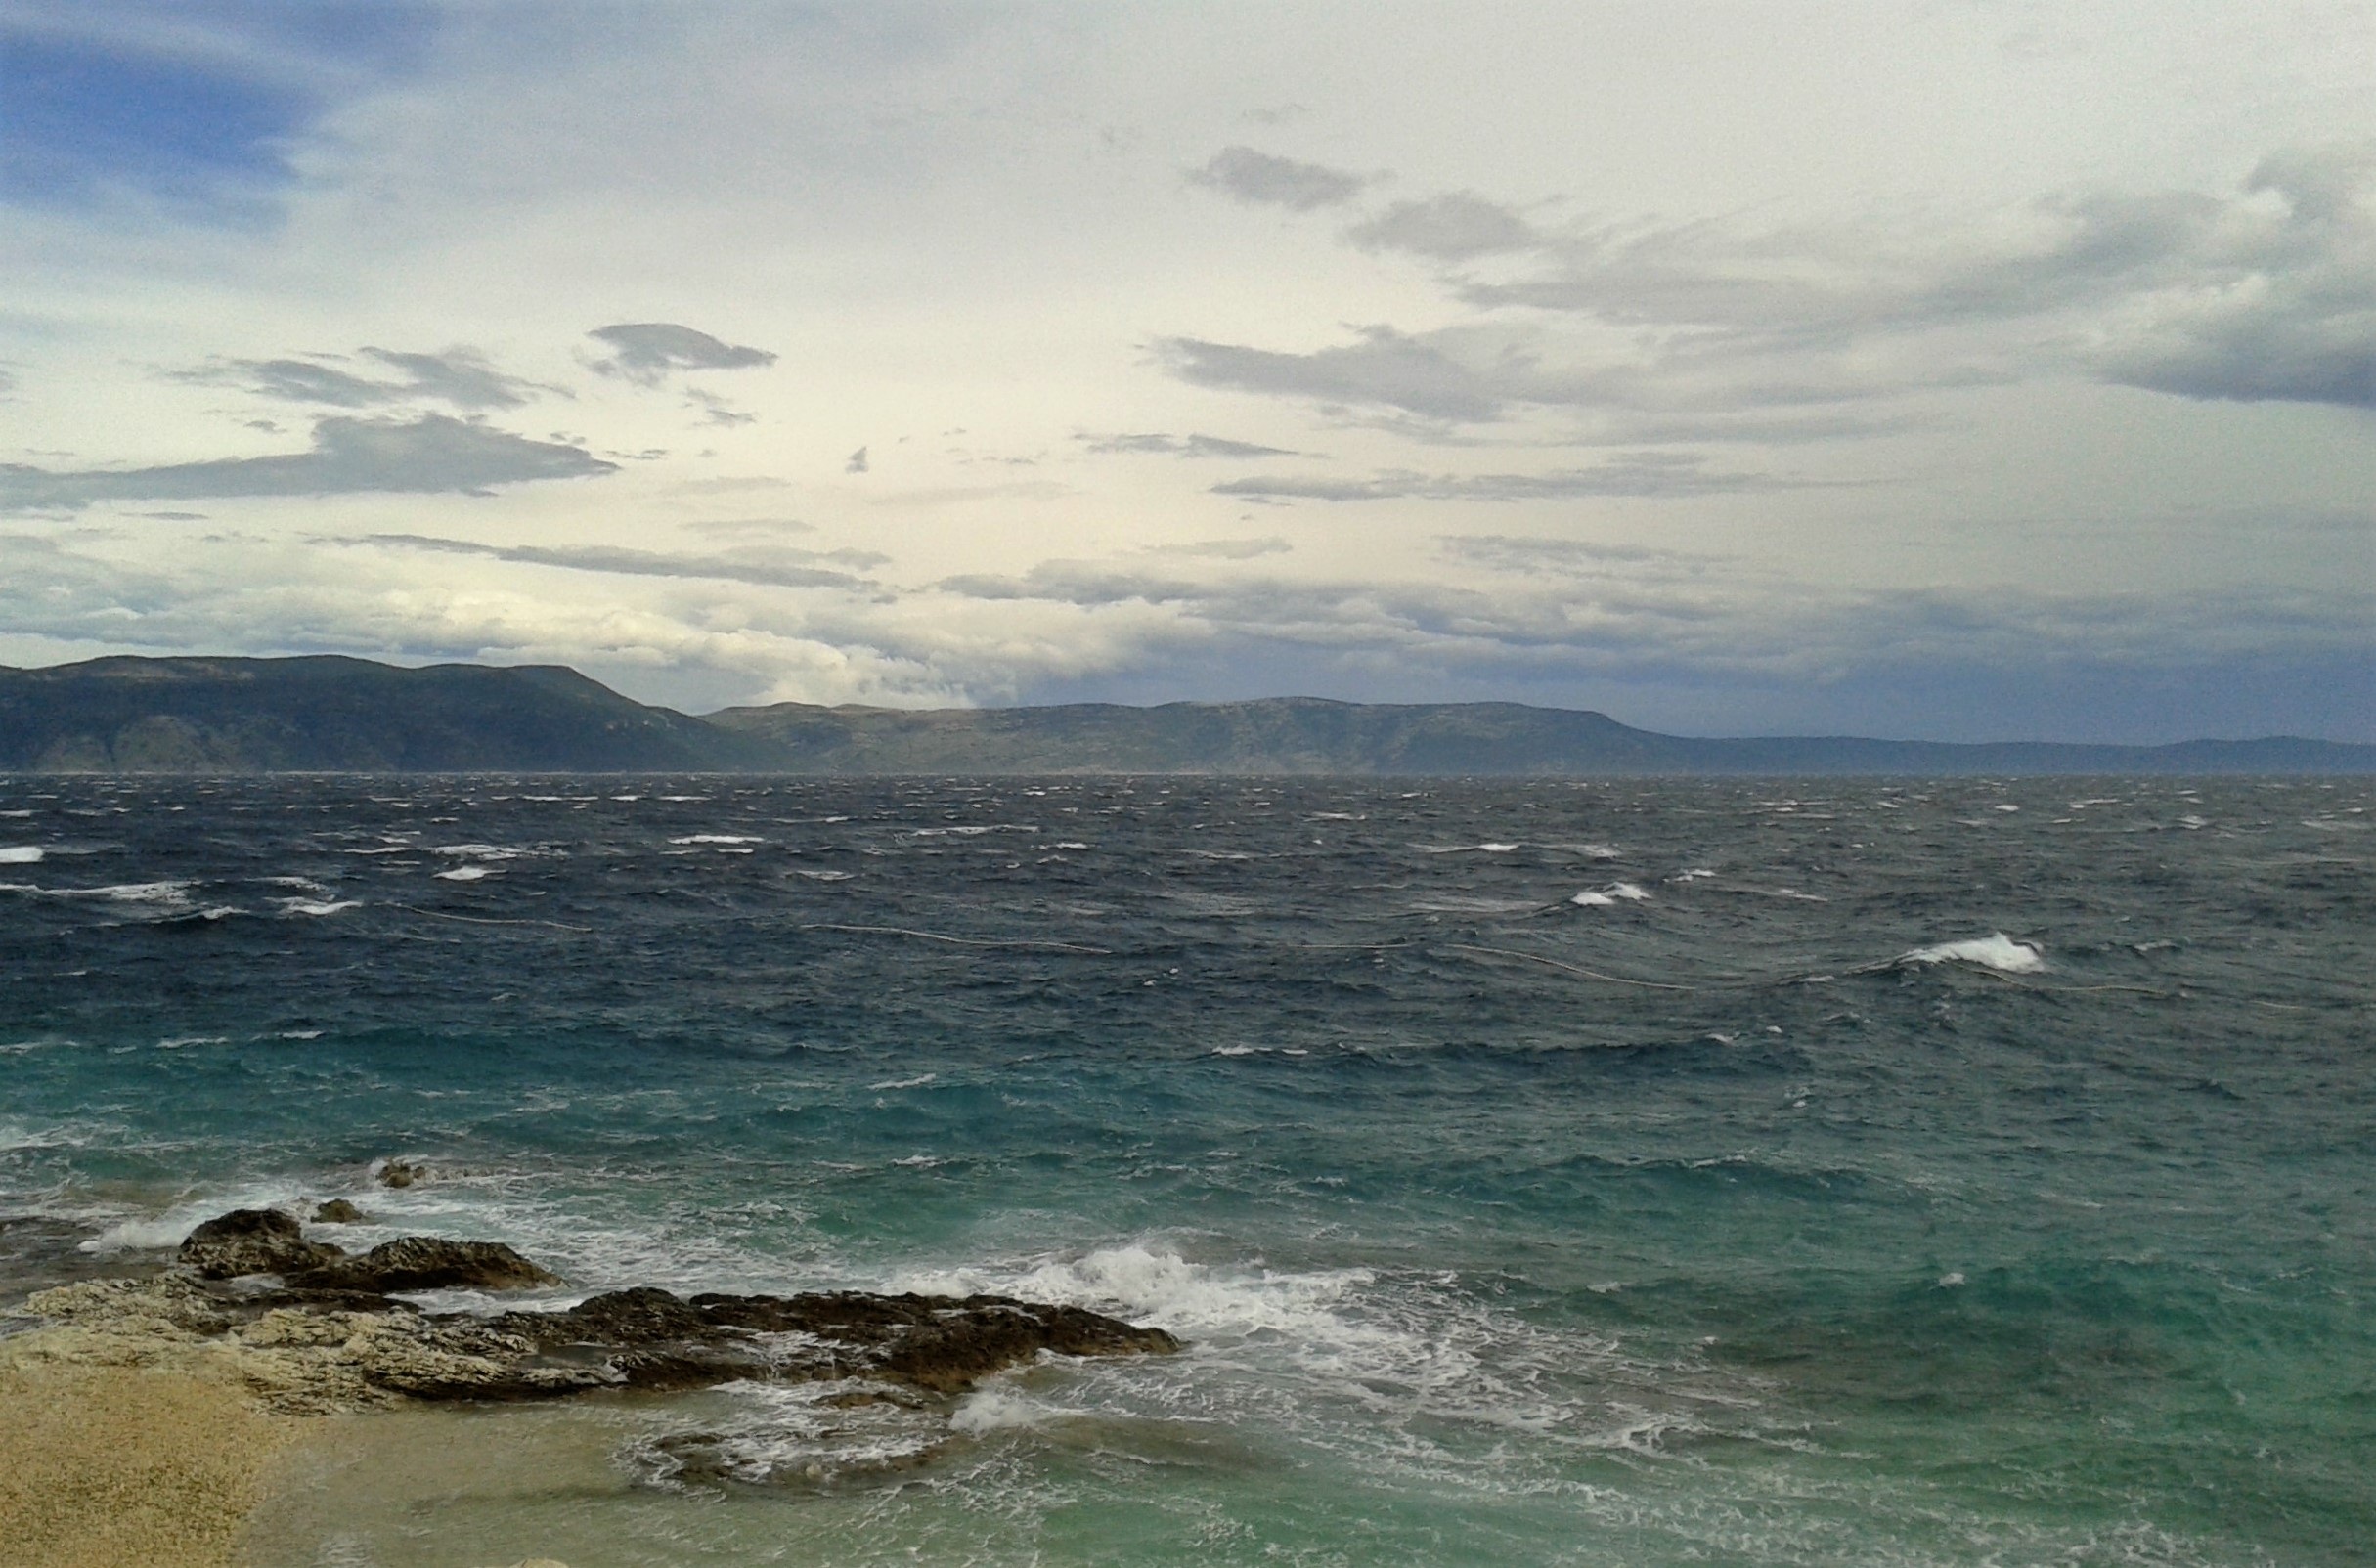
beach, sea, coast, water, rock, ocean, horizon, cloud, sky, shore, wave, pier, summer, cliff, mediterranean, holiday, bay, body of water, clouds, croatia, relaxation, tourists, rocky coast, booked, cape, forward, by the sea, atmospheric phenomenon, wind wave